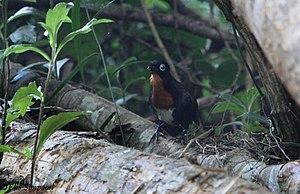
L'Orthonyx de Spalding est une espèce de passereaux de la famille des Orthonychidae endémique d'Australie.